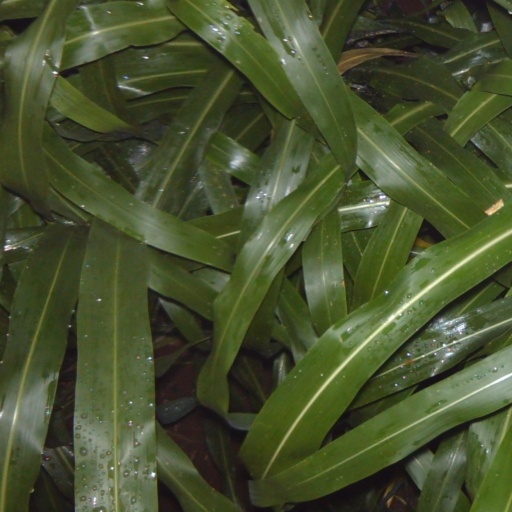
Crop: sorghum